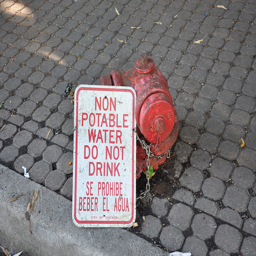
The sign is attached to the fire hydrant.
A bad water sign propped up against a small red fire hydrant.
a red fire hydrant with a sign saying do not drink attached to it
A sign sitting on the sidewalk stating to not drink the water.
A "non-potable water" sign chained to a fire hydrant.